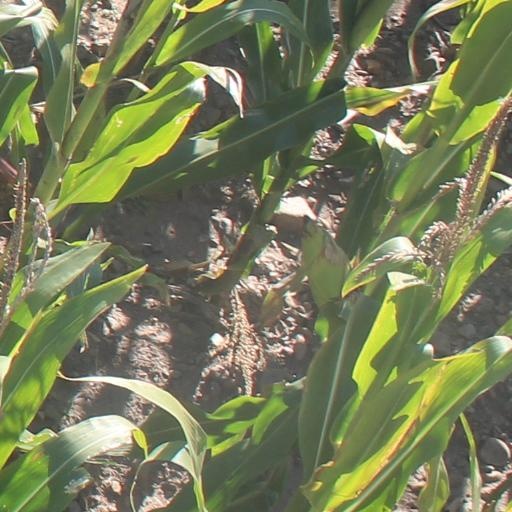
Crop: maize; corn